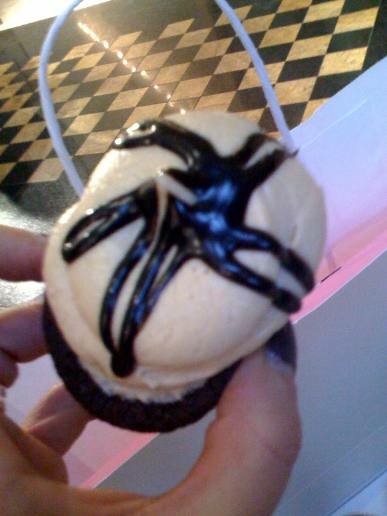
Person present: Yes